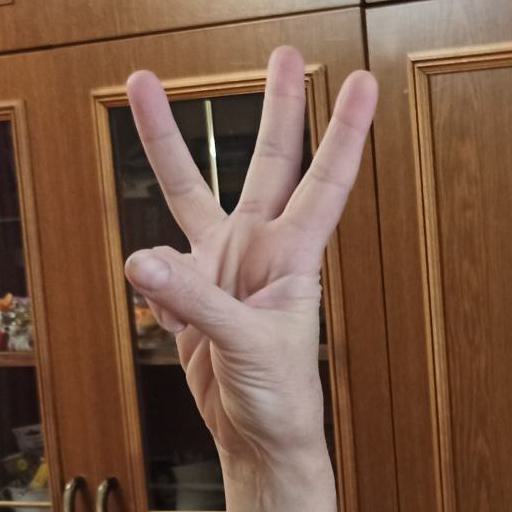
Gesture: three